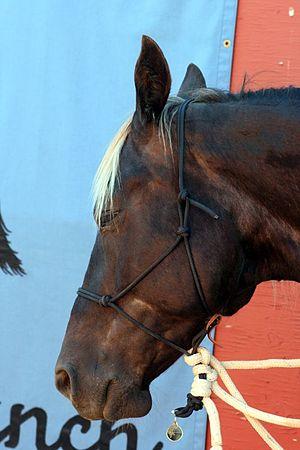
L'équitation éthologique, aussi appelée équitation naturelle ou équitation comportementale, est le dressage équestre inspiré de l'éthologie équine, consistant à interagir avec un cheval tout en prenant en compte les particularités psychologiques de l'animal. Elle connaît une vague d'engouement dans les pays occidentaux grâce au succès du livre et du film L'Homme qui murmurait à l'oreille des chevaux.
Un licol éthologique, parfois nommé licol américain ou licol à nœuds, est un licol de travail pour les chevaux, généralement conçu en cordelette. Inventé aux États-Unis par des chuchoteurs inspirés du bosal des vaqueros, il se diffuse en Europe à partir des années 2000, avec la vague d'engouement pour l'équitation éthologique. Cet outil est adopté par des cavaliers reconnus, en particulier Michel Robert.
Le Kentucky Mountain Saddle Horse est une race chevaline de taille variable, originaire de l'est de l'État du Kentucky, aux États-Unis. La race a été développée comme cheval à tout faire apte aux travaux fermiers et à la selle, avec influence du Tennessee Walker et d'autres chevaux d'allures. En 1989, la Kentucky Mountain Saddle Horse Association est créée et en 2002, la filiale Spotted Mountain Horse Association est développée dans le but d'enregistrer les Kentucky Mountain Saddle présentant des marques blanches étendues ou des robes pie.